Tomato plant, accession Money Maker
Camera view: vertical (180 deg); turntable rotation: 330 degrees
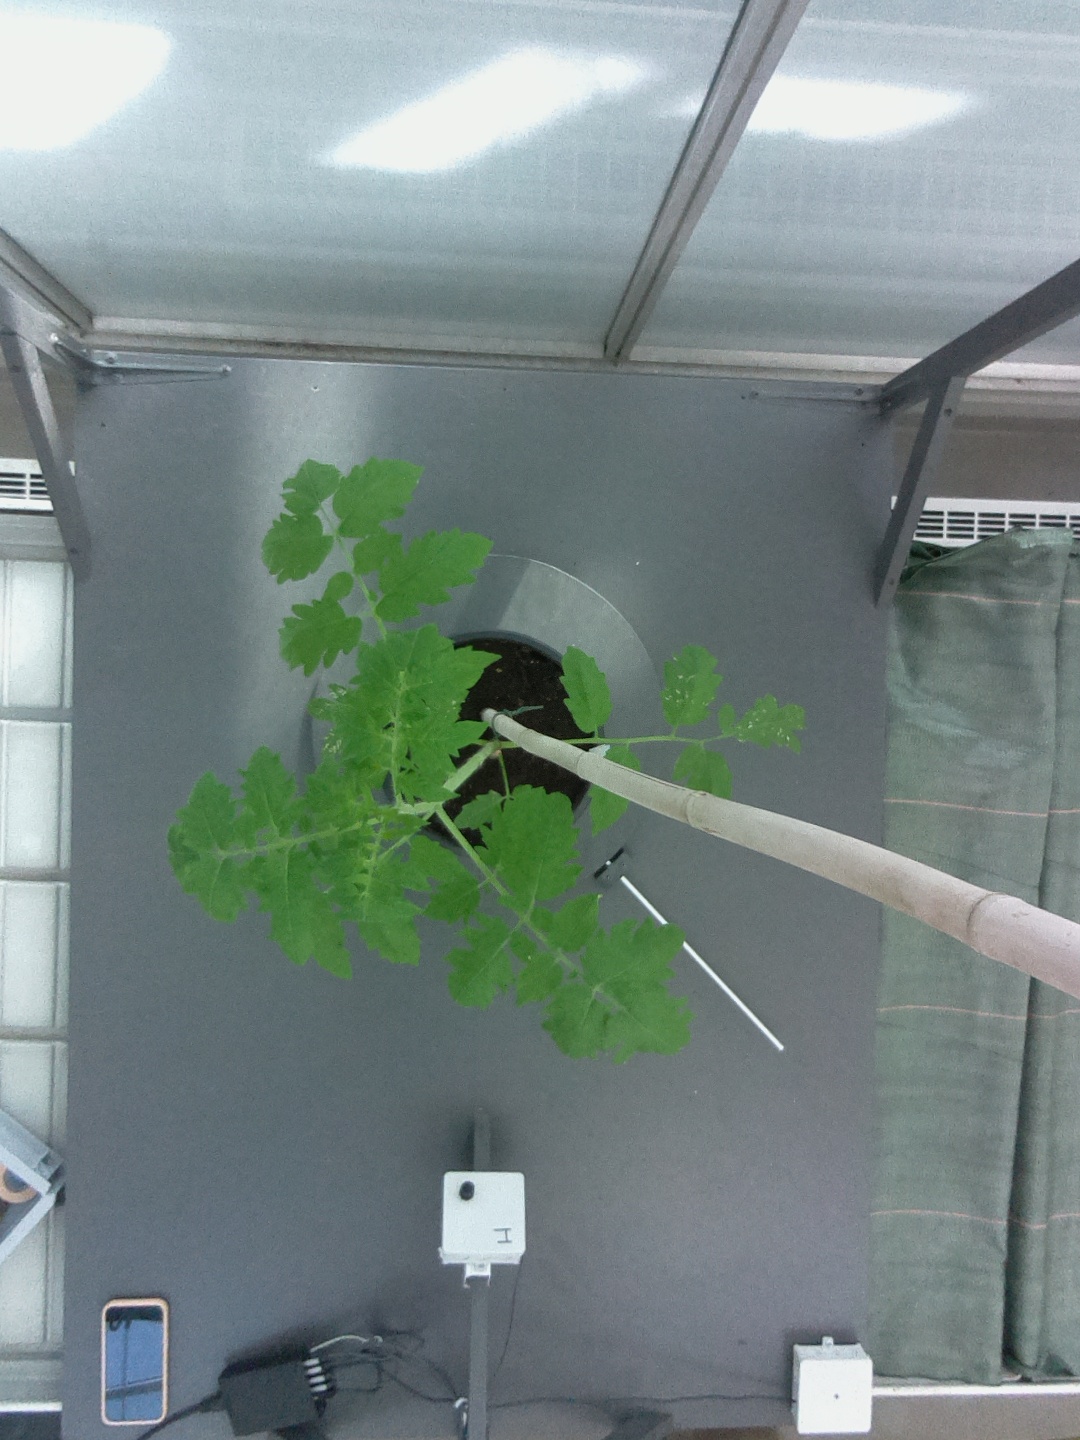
BBCH growth stage 14: 8 of true leaves visible